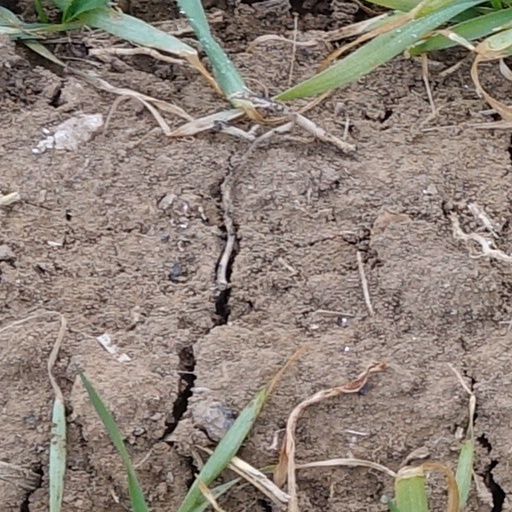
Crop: wheat